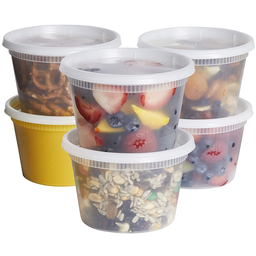
Label: plastic